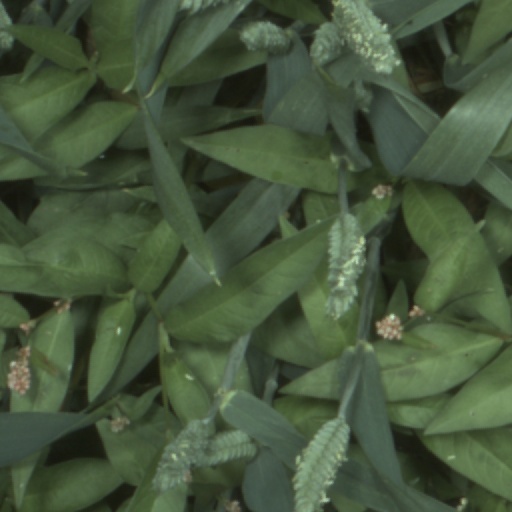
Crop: wheat